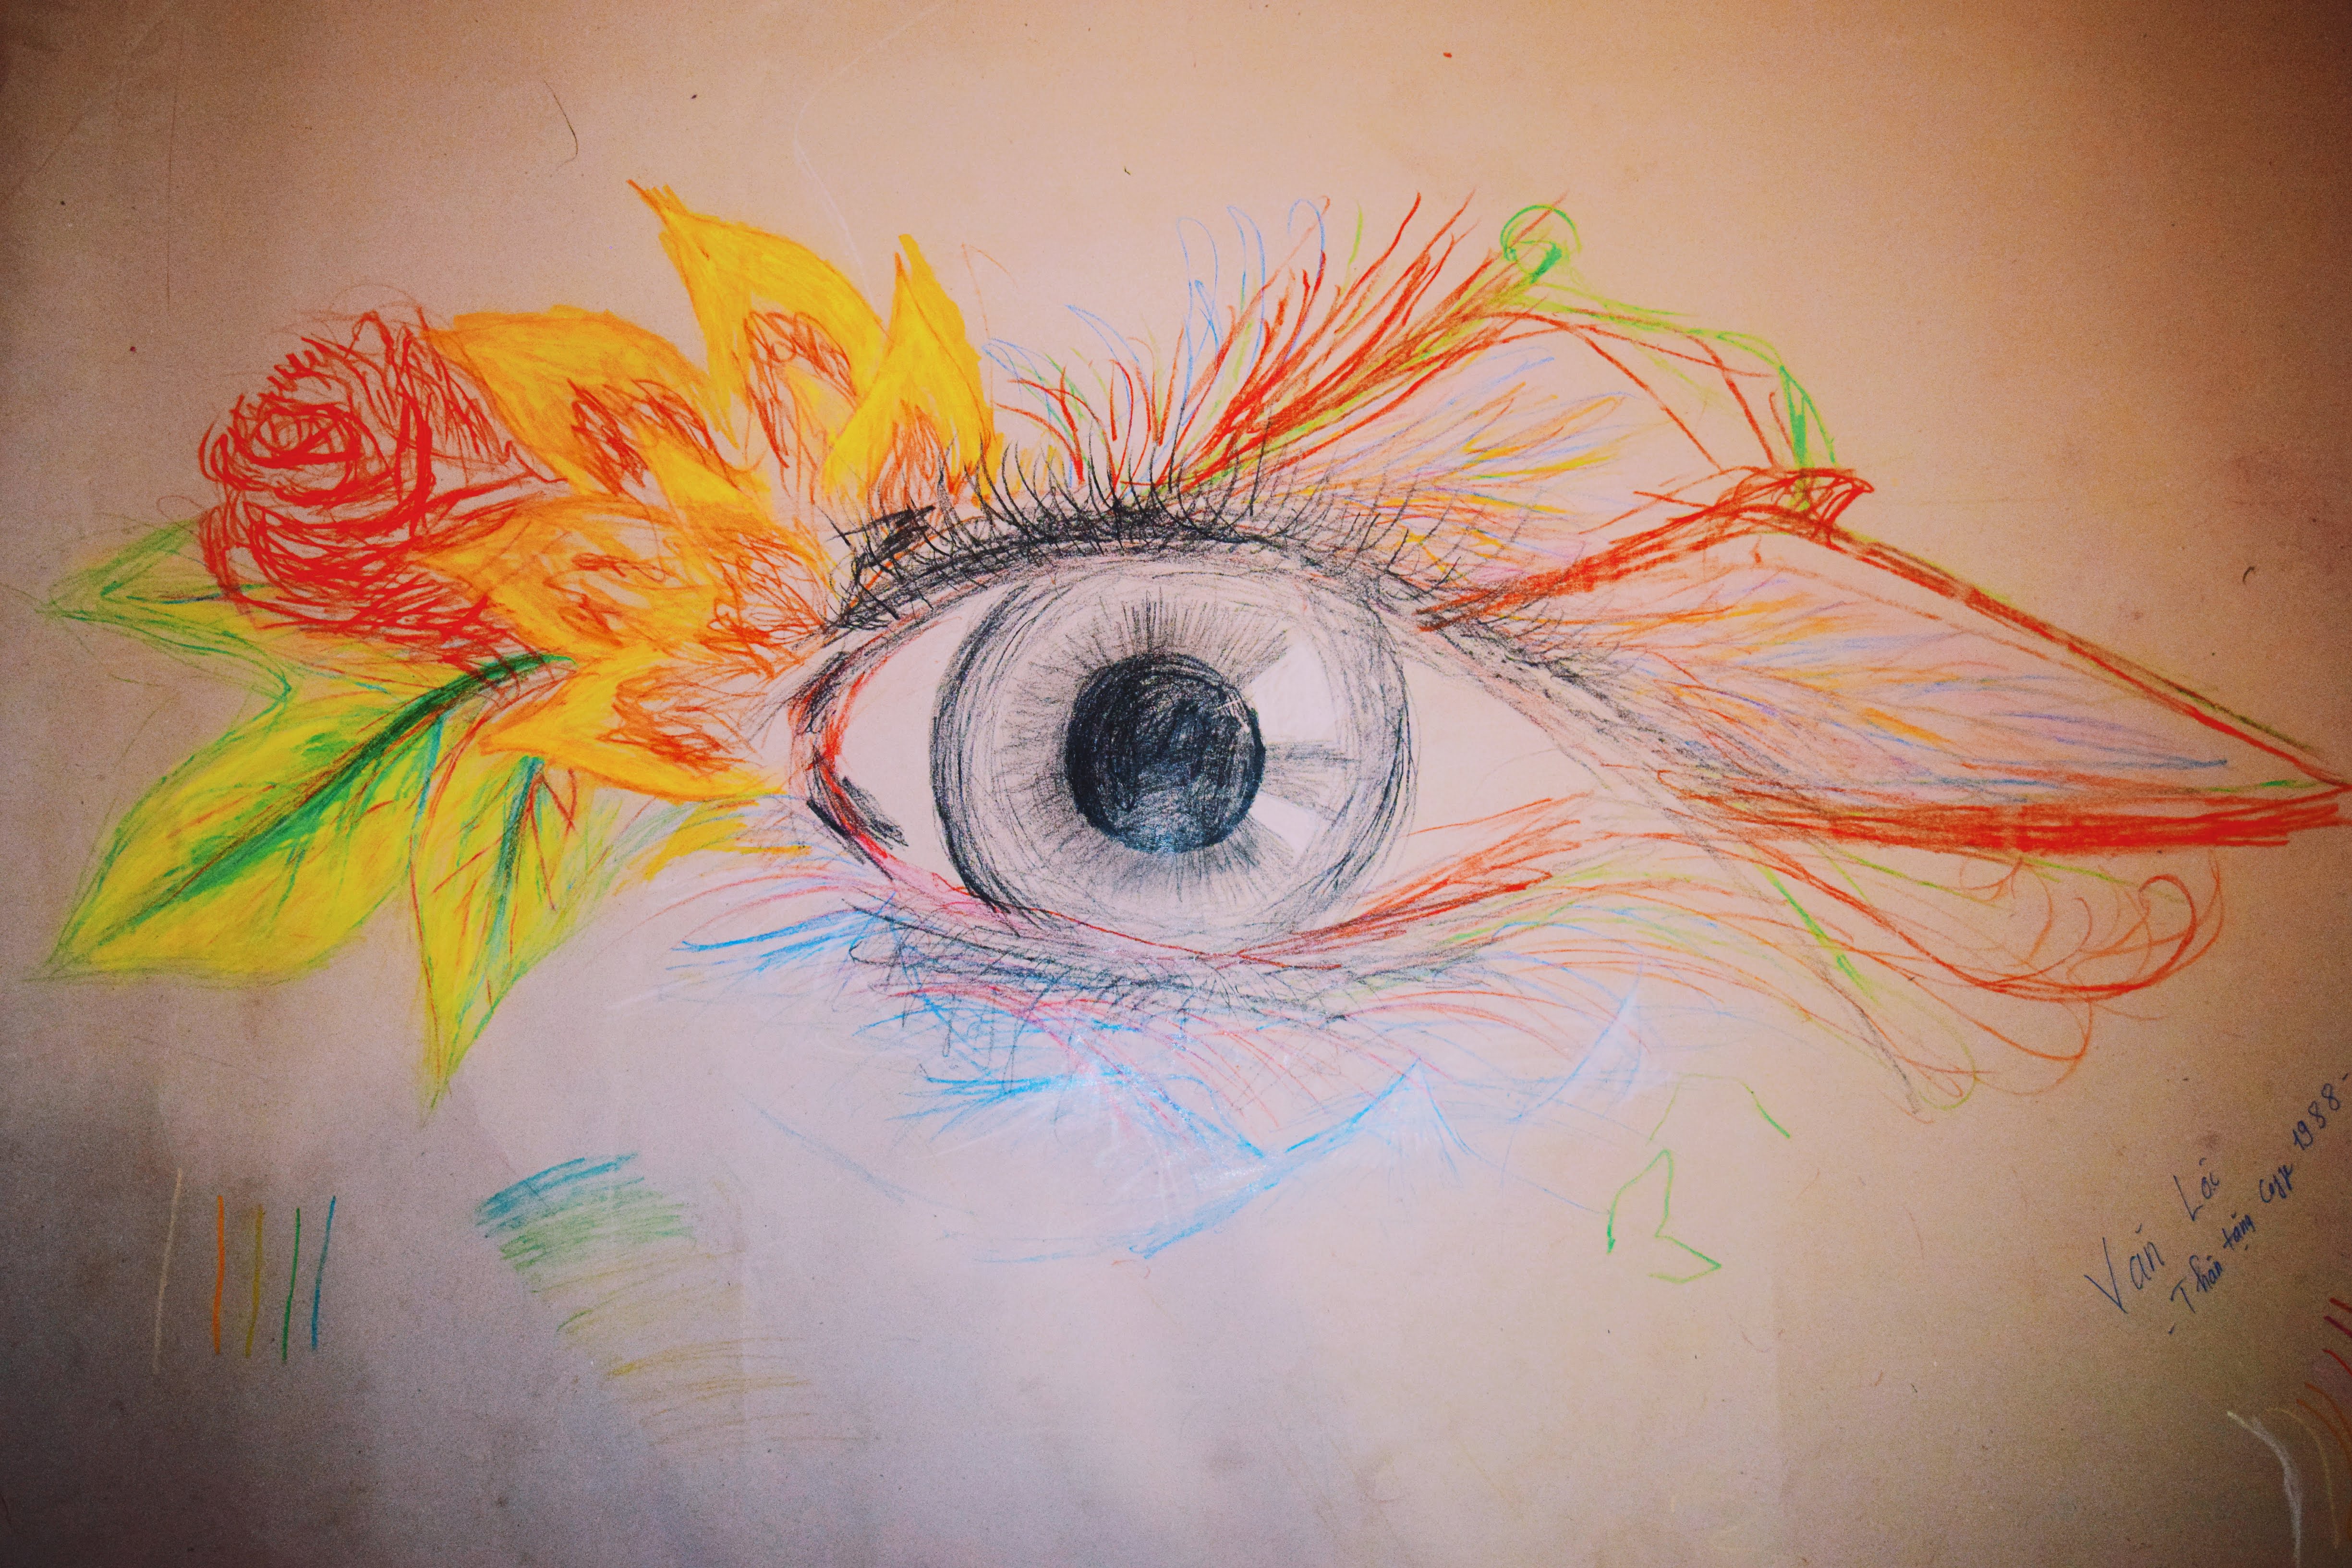
drawing, eye, art, flower, painting, watercolor paint, close up, modern art, acrylic paint, eyelash, paint, artwork, iris, visual arts, portrait, illustration